Ancient Egypt

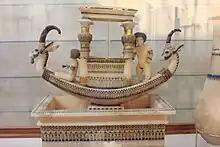
Egyptian tomb models as funerary goods

Writing first appeared in association with kingship on labels and tags for items found in royal tombs. It was primarily an occupation of the scribes, who worked out of the "Per Ankh" institution or the House of Life. The latter comprised offices, libraries (called House of Books), laboratories and observatories. Some of the best-known pieces of ancient Egyptian literature, such as the Pyramid and Coffin Texts, were written in Classical Egyptian, which continued to be the language of writing until about 1300BC. Late Egyptian was spoken from the New Kingdom onward and is represented in Ramesside administrative documents, love poetry and tales, as well as in Demotic and Coptic texts. During this period, the tradition of writing had evolved into the tomb autobiography, such as those of Harkhuf and Weni. The genre known as "Sebayt" ('instructions') was developed to communicate teachings and guidance from famous nobles; the Ipuwer papyrus, a poem of lamentations describing natural disasters and social upheaval, is a famous example.